Grudziądz

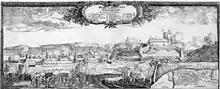
Siege of Grudziądz by the Swedes in 1655

After the great depression of the Thirteen Years' War, new economical growth in the town was slow before the middle of the 16th century. Economic progress was hampered by the religious struggles and by the Polish–Swedish wars throughout the 17th century. At the end of 1655, during the Swedish Deluge, the city and its castle were captured by the Swedes and occupied for four years. In 1659, the Swedes had been besieged for several days and retreated. During their departure, part of the town was destroyed by fire.